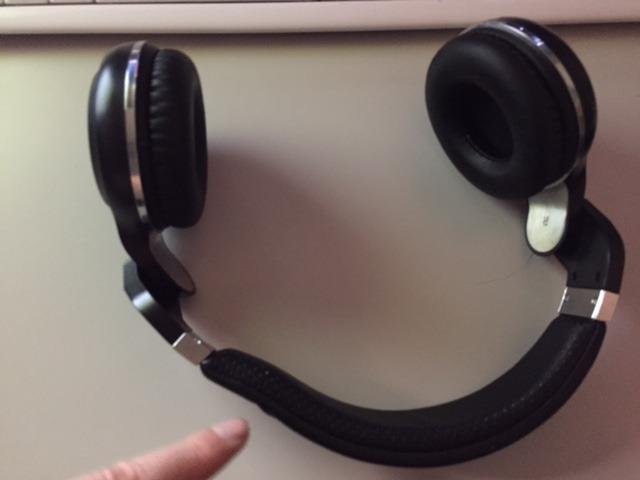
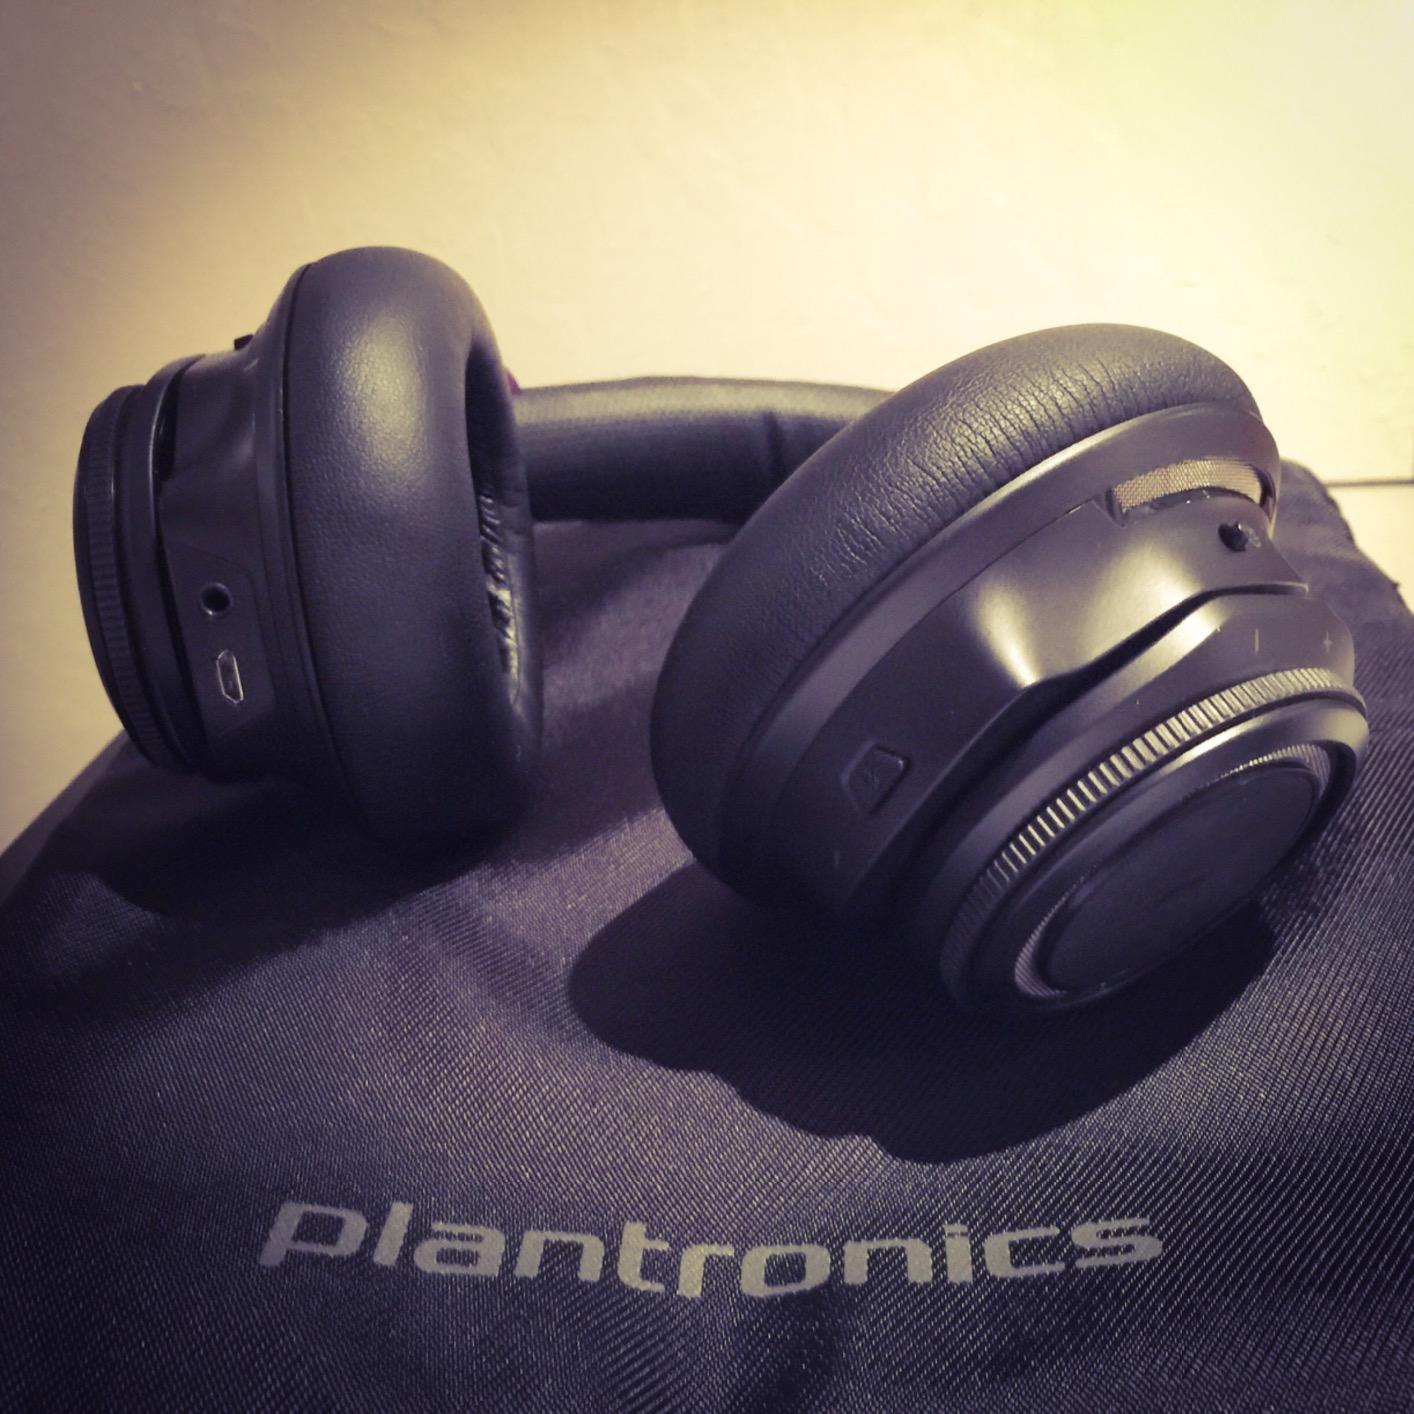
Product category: headphones
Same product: no